Assassination of Mahatma Gandhi

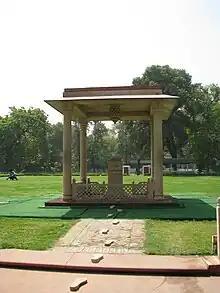
A memorial marks the spot in Birla House (now "Gandhi Smriti"), New Delhi, where Mahatma Gandhi was assassinated at 5:17 PM on 30 January 1948.

Mahatma Gandhi was assassinated on 30 January 1948 at age 78 in the compound of The Birla House (now Gandhi Smriti), a large mansion in central New Delhi. His assassin was Nathuram Godse, from Pune, Maharashtra, a right-wing Hindu nationalist, with a history of association with the Rashtriya Swayamsevak Sangh (RSS), a right-wing Hindu paramilitary organisation and of membership of the Hindu Mahasabha.